North Brisbane Burial Ground

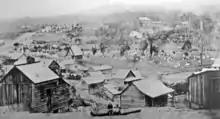
Looking across the former Paddington Cemetery, circa 1870

The North Brisbane Burial Ground was a former cemetery in the Town of Brisbane, Queensland, Australia. It was in the area now known as the suburbs of Milton and Paddington. It was also known as North Brisbane Cemetery, Paddington Cemetery and Milton Cemetery.